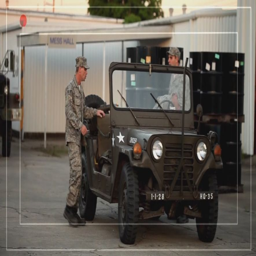
vehicle used by a character or in a car chase